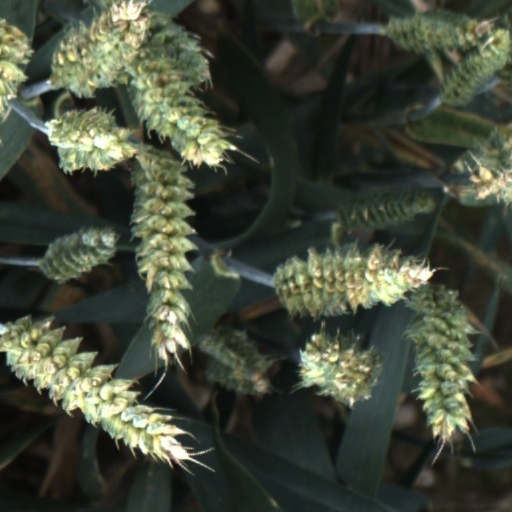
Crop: wheat